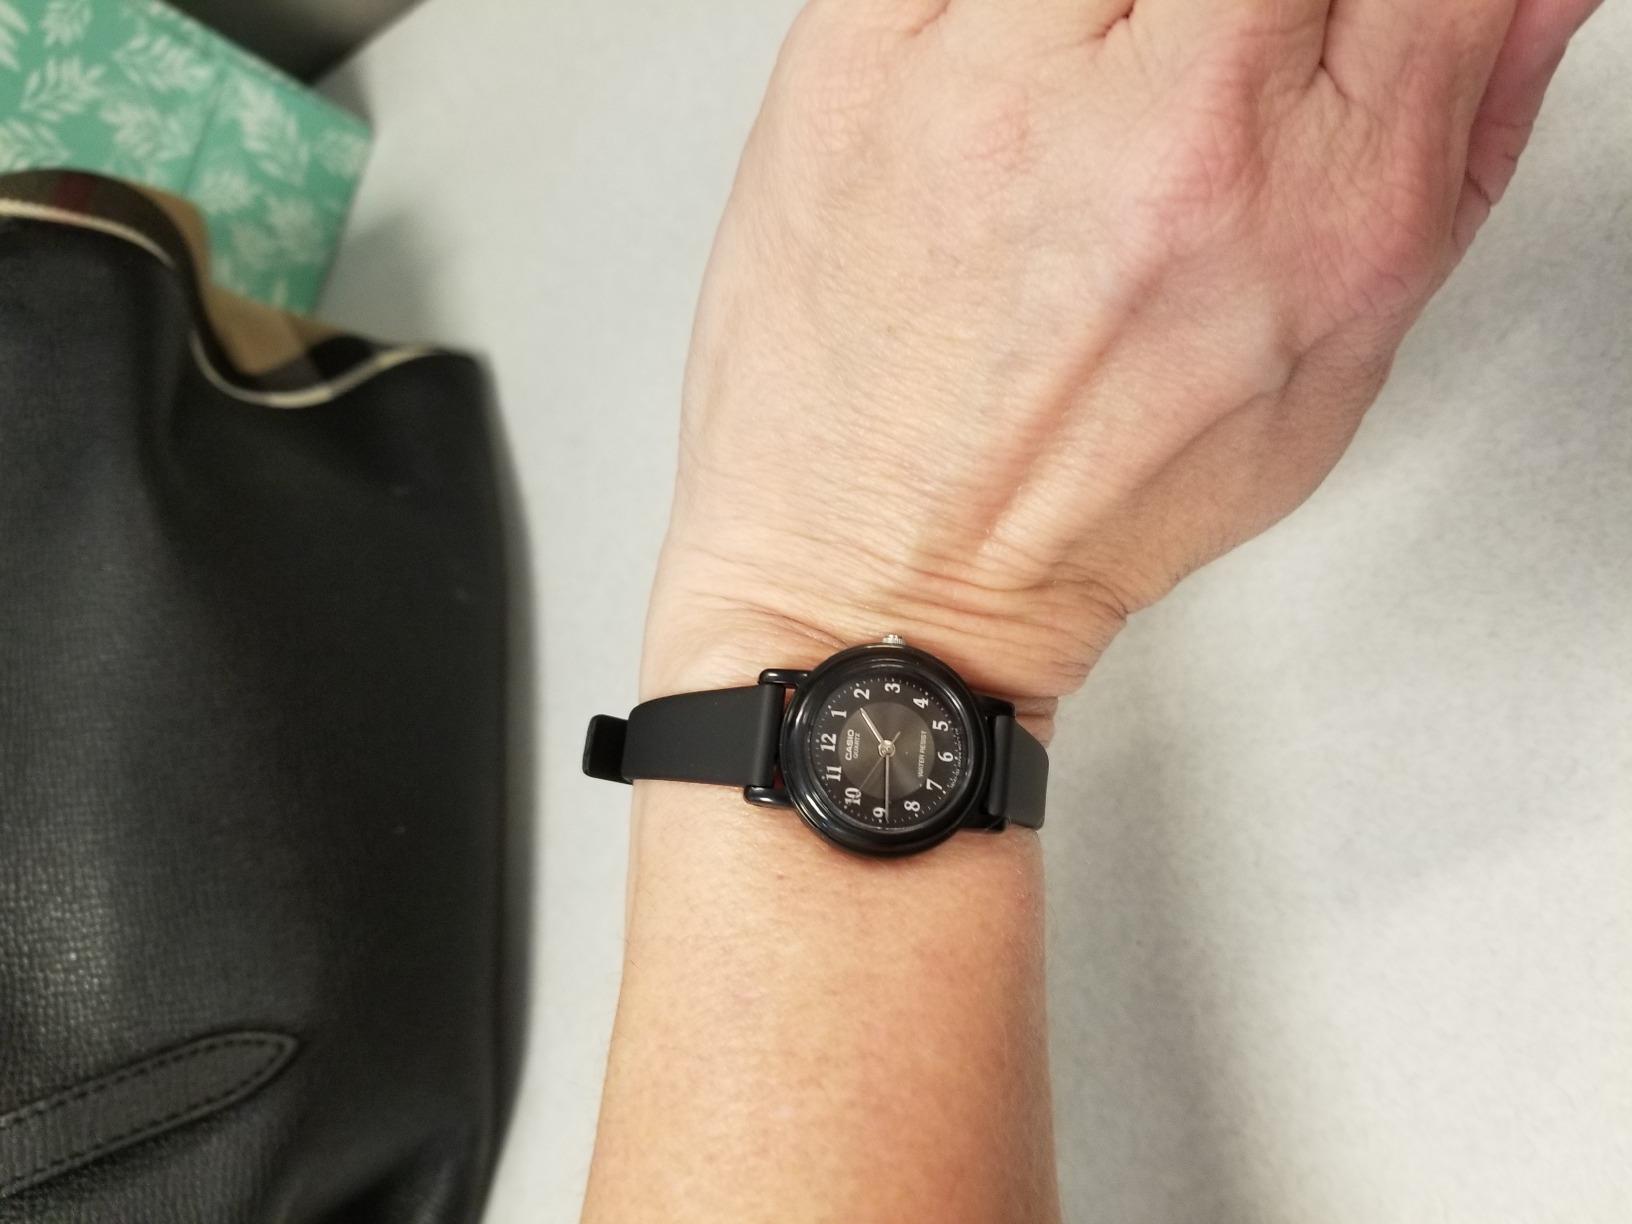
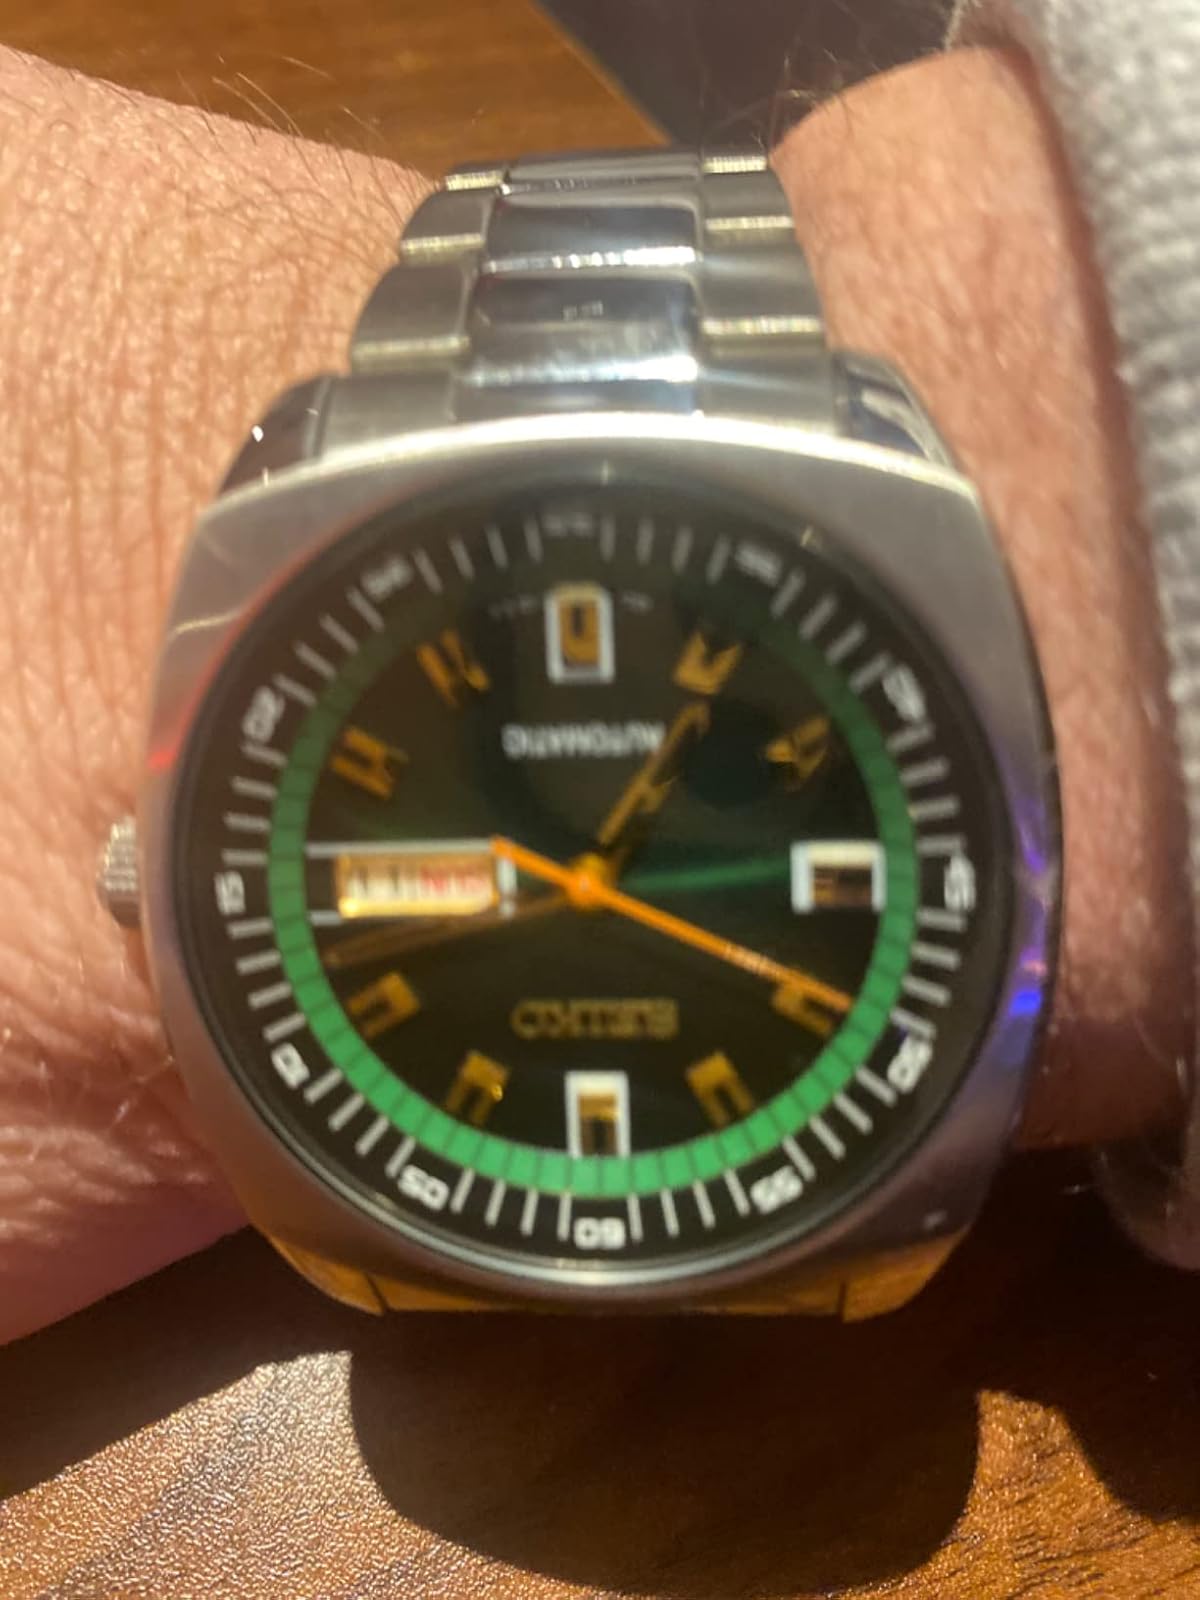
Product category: accessories_watch
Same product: no